2009 Penn State Nittany Lions football team

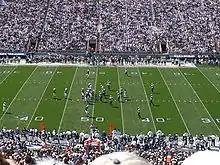
The Penn State offense lines up against the Akron defense

Akron got its only points on a 40-yard pass to Deryn Bowser in the third quarter. Defensively, Penn State allowed eight net yards in the first half and 186 yards for the game. The Nittany Lions recorded 13 tackles for loss including four sacks. Safety Andrew Dailey snagged his first career interception, and senior linebacker Sean Lee made seven tackles including two for negative yardage in his first action in 18 months. Junior linebacker NaVorro Bowman left the game early with an injury, and his replacement, sophomore Nate Stupar made 12 tackles with a sack. Akron had just 28 rushing yards, which would be the fewest allowed by Penn State all year.